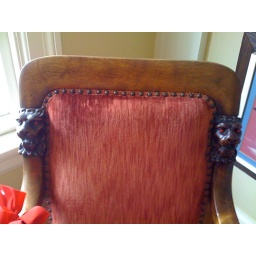
A chair in the Marland Grand Home. The lions on the back have glowing red eyes.